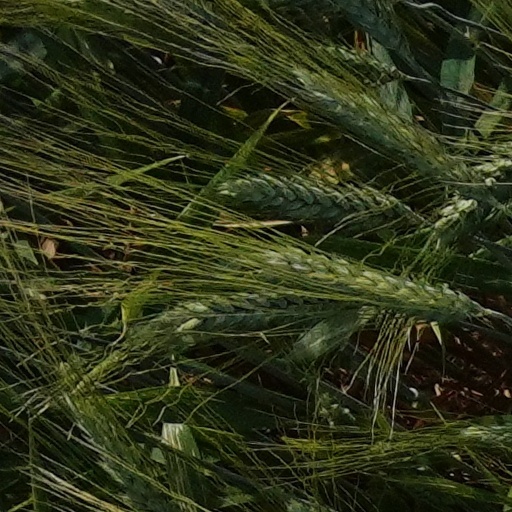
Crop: wheat